Wiweko Soepono

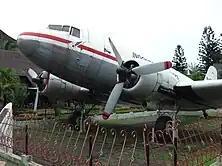
The Douglas DC-3 Seulawah RI-001, now a static display in one of Taman Mini Indonesia Indah Museum.

During the Indonesian war for Independence, Wiweko was part of the team that was tasked by President Sukarno for a procurement program to buy a Douglas DC-3 Aircraft for the airlift purpose in-order to support Indonesian War for Independence. The team manage to secure fund from people of Aceh and later-on the fund was used to bought a DC-3 Aircraft that was later renamed as "Seulawah" taken from the name of a mountain in Aceh, in honor of Aceh people who already gave much of the fund to buy the aircraft. The Aircraft was later given a registration code of RI-001.